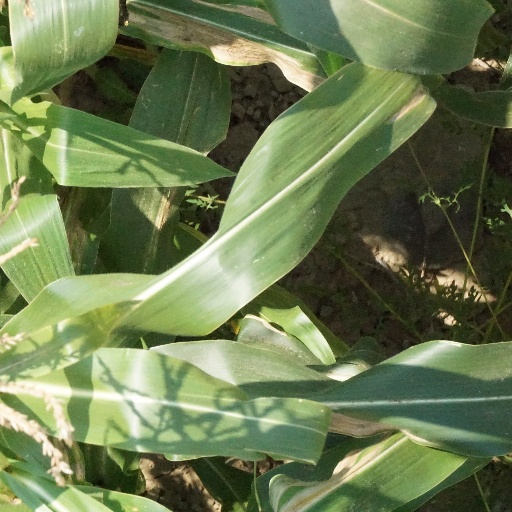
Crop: maize; corn